Coco Lee

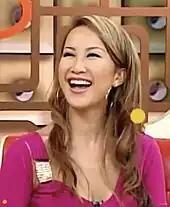
Coco Lee interviewed in 2006

In 2005, Sony BMG released Lee's second English album, "Exposed". It was banned in mainland China for "sexy" lyrics in a few songs, such as "Touch" and "So Good". Lee's next Mandarin album, ", came out on 22 September 2006. In 2008, she was chosen to sing one of the Summer Olympics songs, "Forever Friends", alongside Sun Nan.